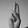
ASL letter: U